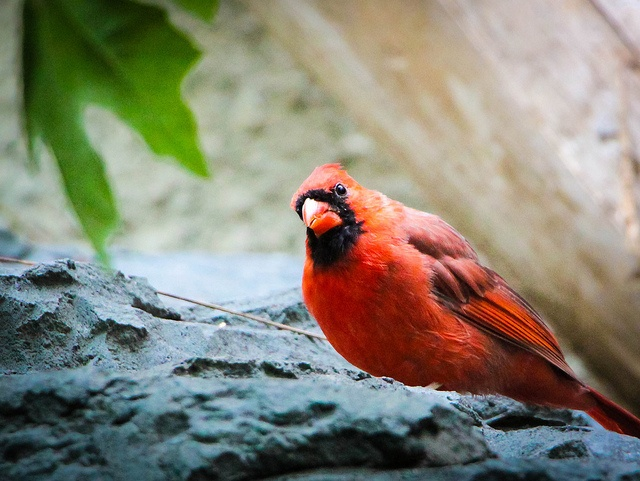
A Cardinal bird siting on a gray rock near a tree.
an orange red and black bird is sitting on rock
A red robin bird stares into the camera lens.
A red bird with black patch on its face, sitting on a rock.
A red bird is sitting on the ground.